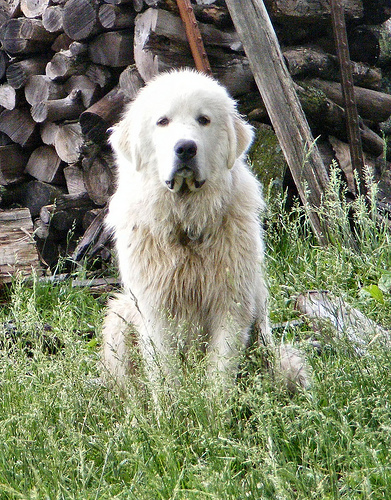
Animal: dog
Breed: great_pyrenees